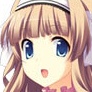
Portrait style: Anime Portrait